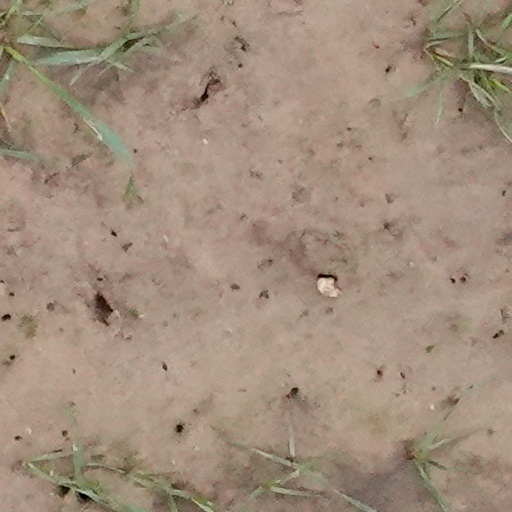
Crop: wheat